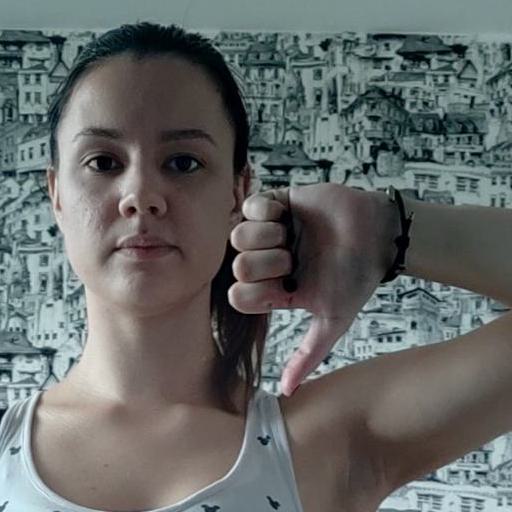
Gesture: dislike